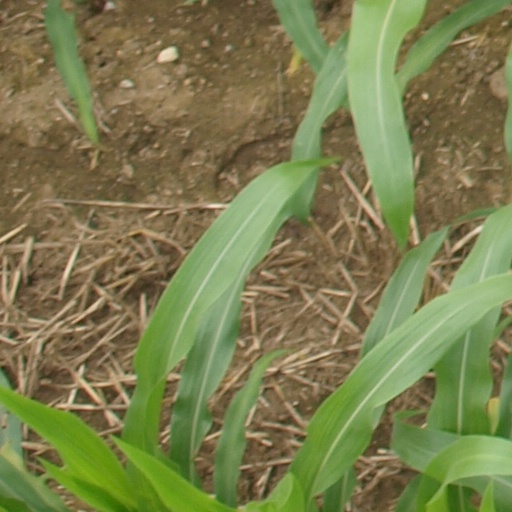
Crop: maize; corn